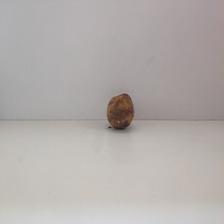
Size: Spoiled